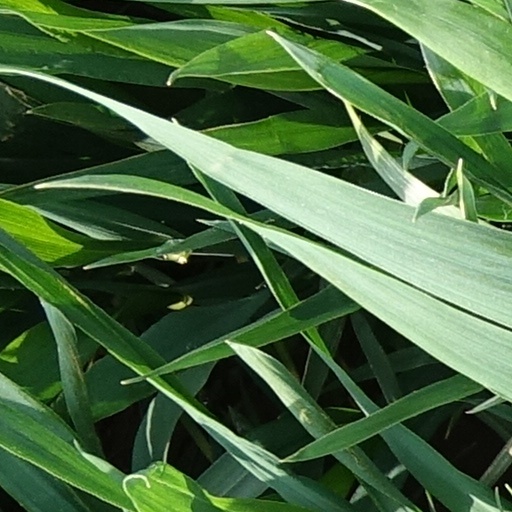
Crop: wheat